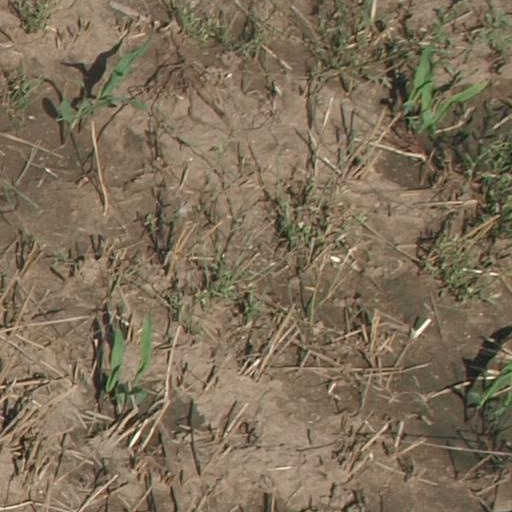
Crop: maize; corn